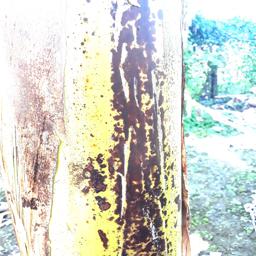
Label: PSEUDOSTEM WEEVIL